Henry II of France

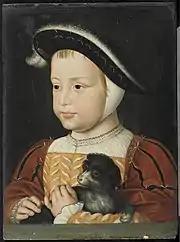
Henry as a child

Henry was born in the royal Château de Saint-Germain-en-Laye, near Paris, the son of King Francis I and Claude, Duchess of Brittany, daughter of Louis XII of France and Anne, Duchess of Brittany. Francis and Claude were second cousins; both had Louis I, Duke of Orléans, as a patrilineal great-grandfather, and their marriage strengthened the family's claim to the throne.